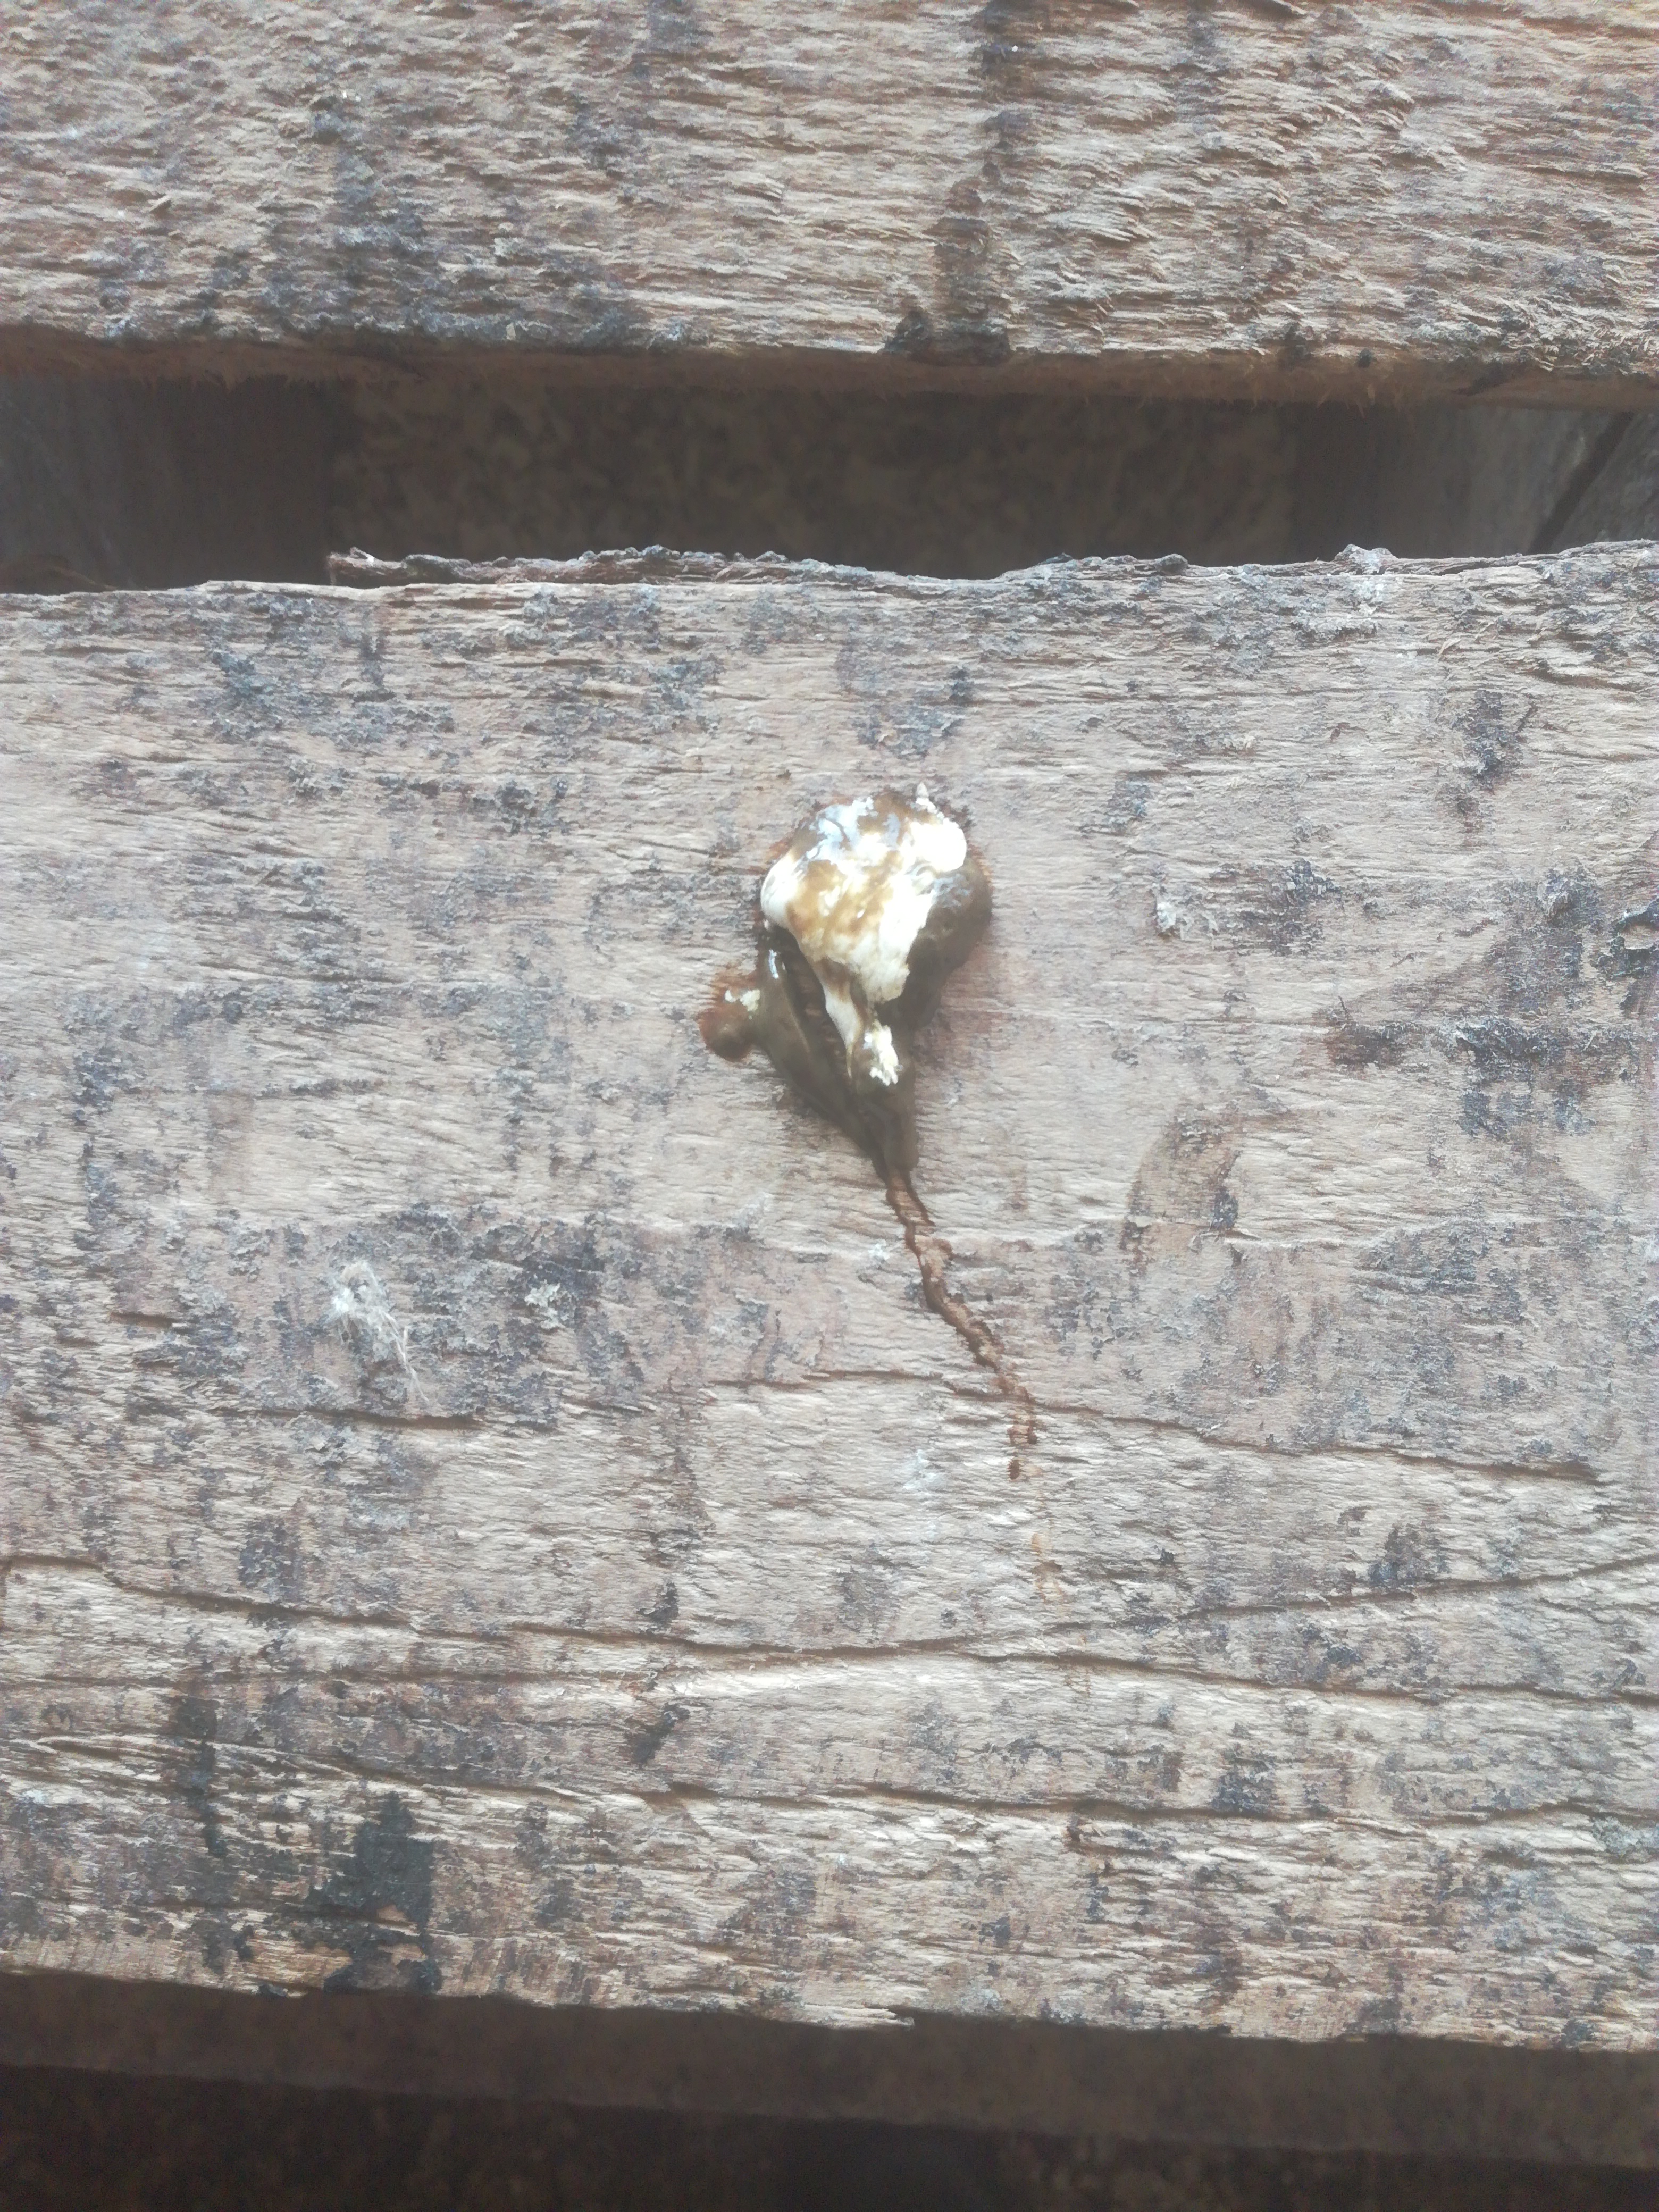
PCR-confirmed diagnosis: Healthy